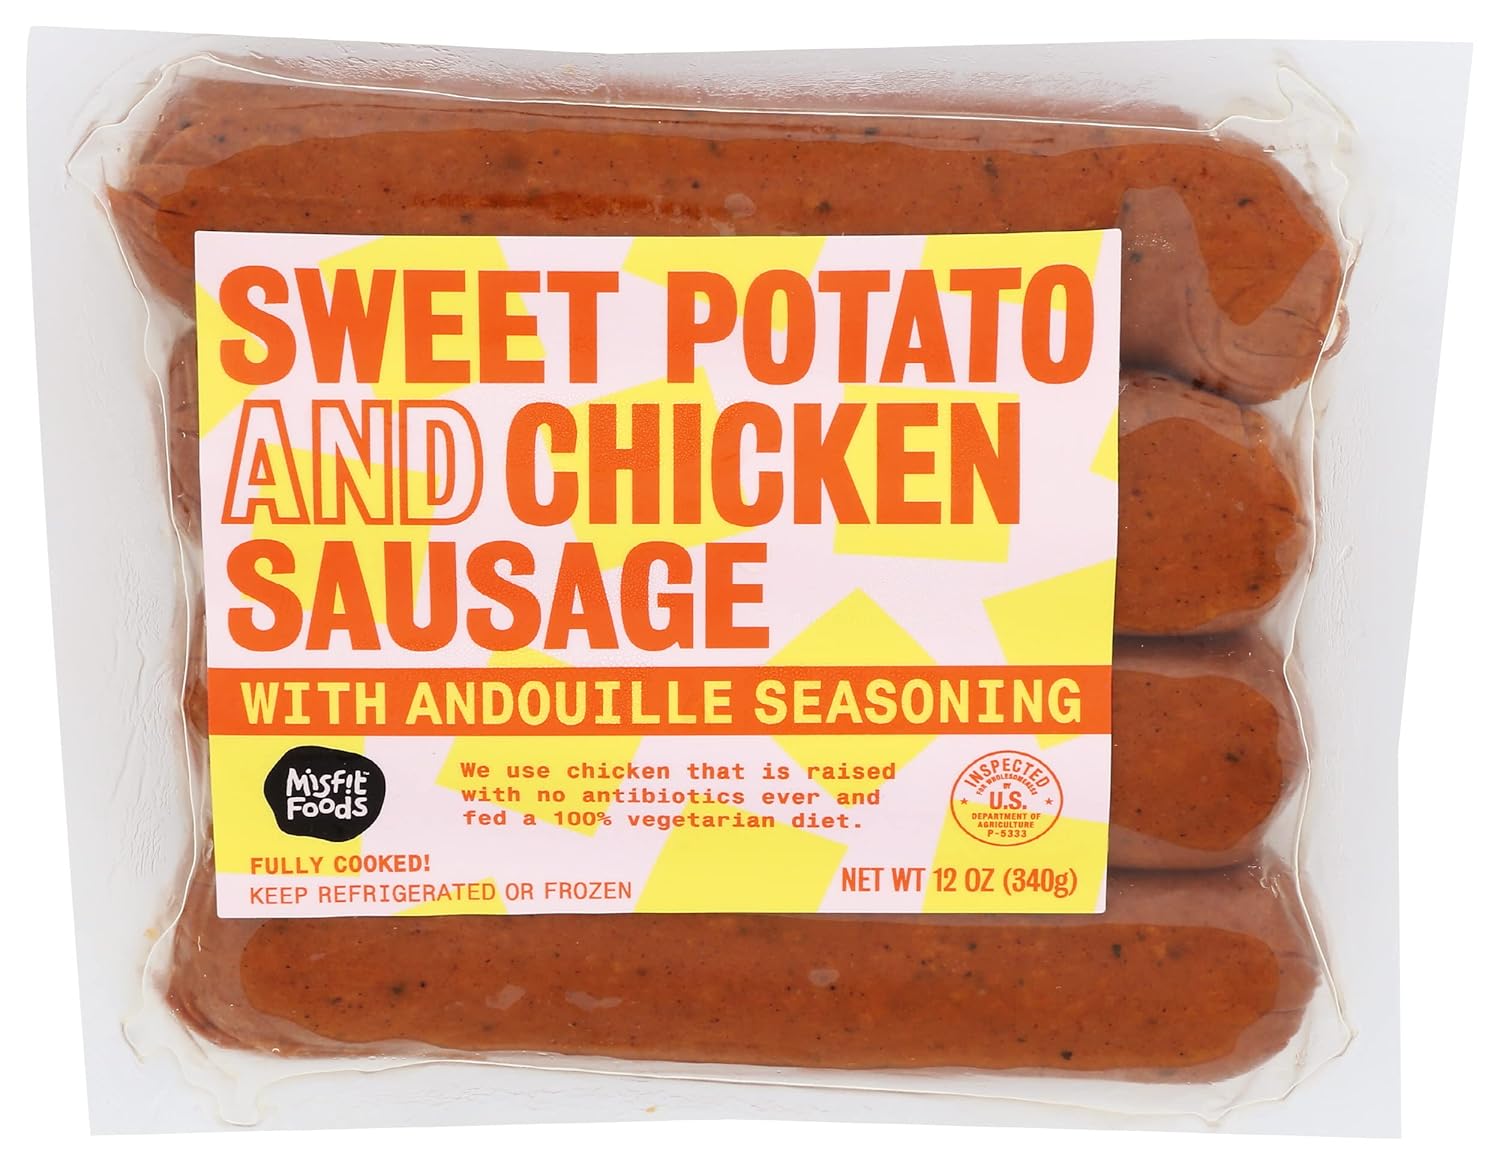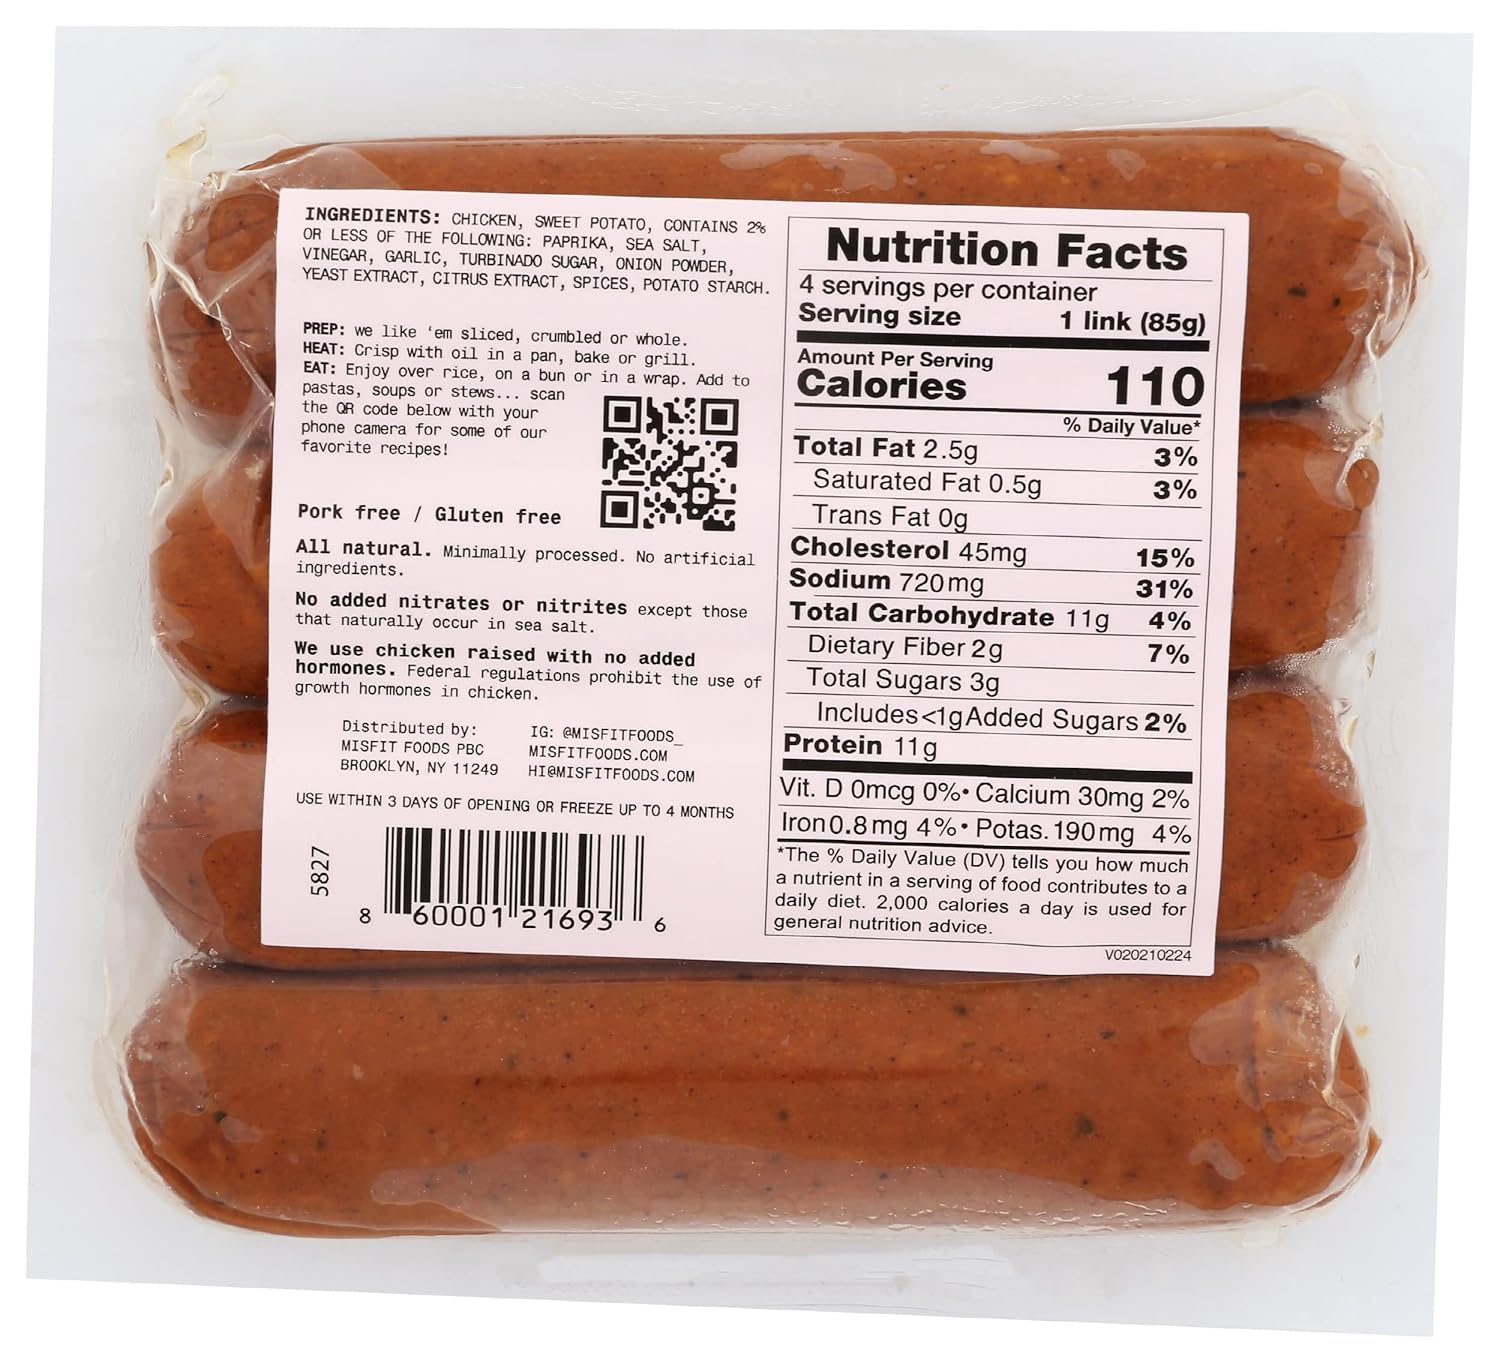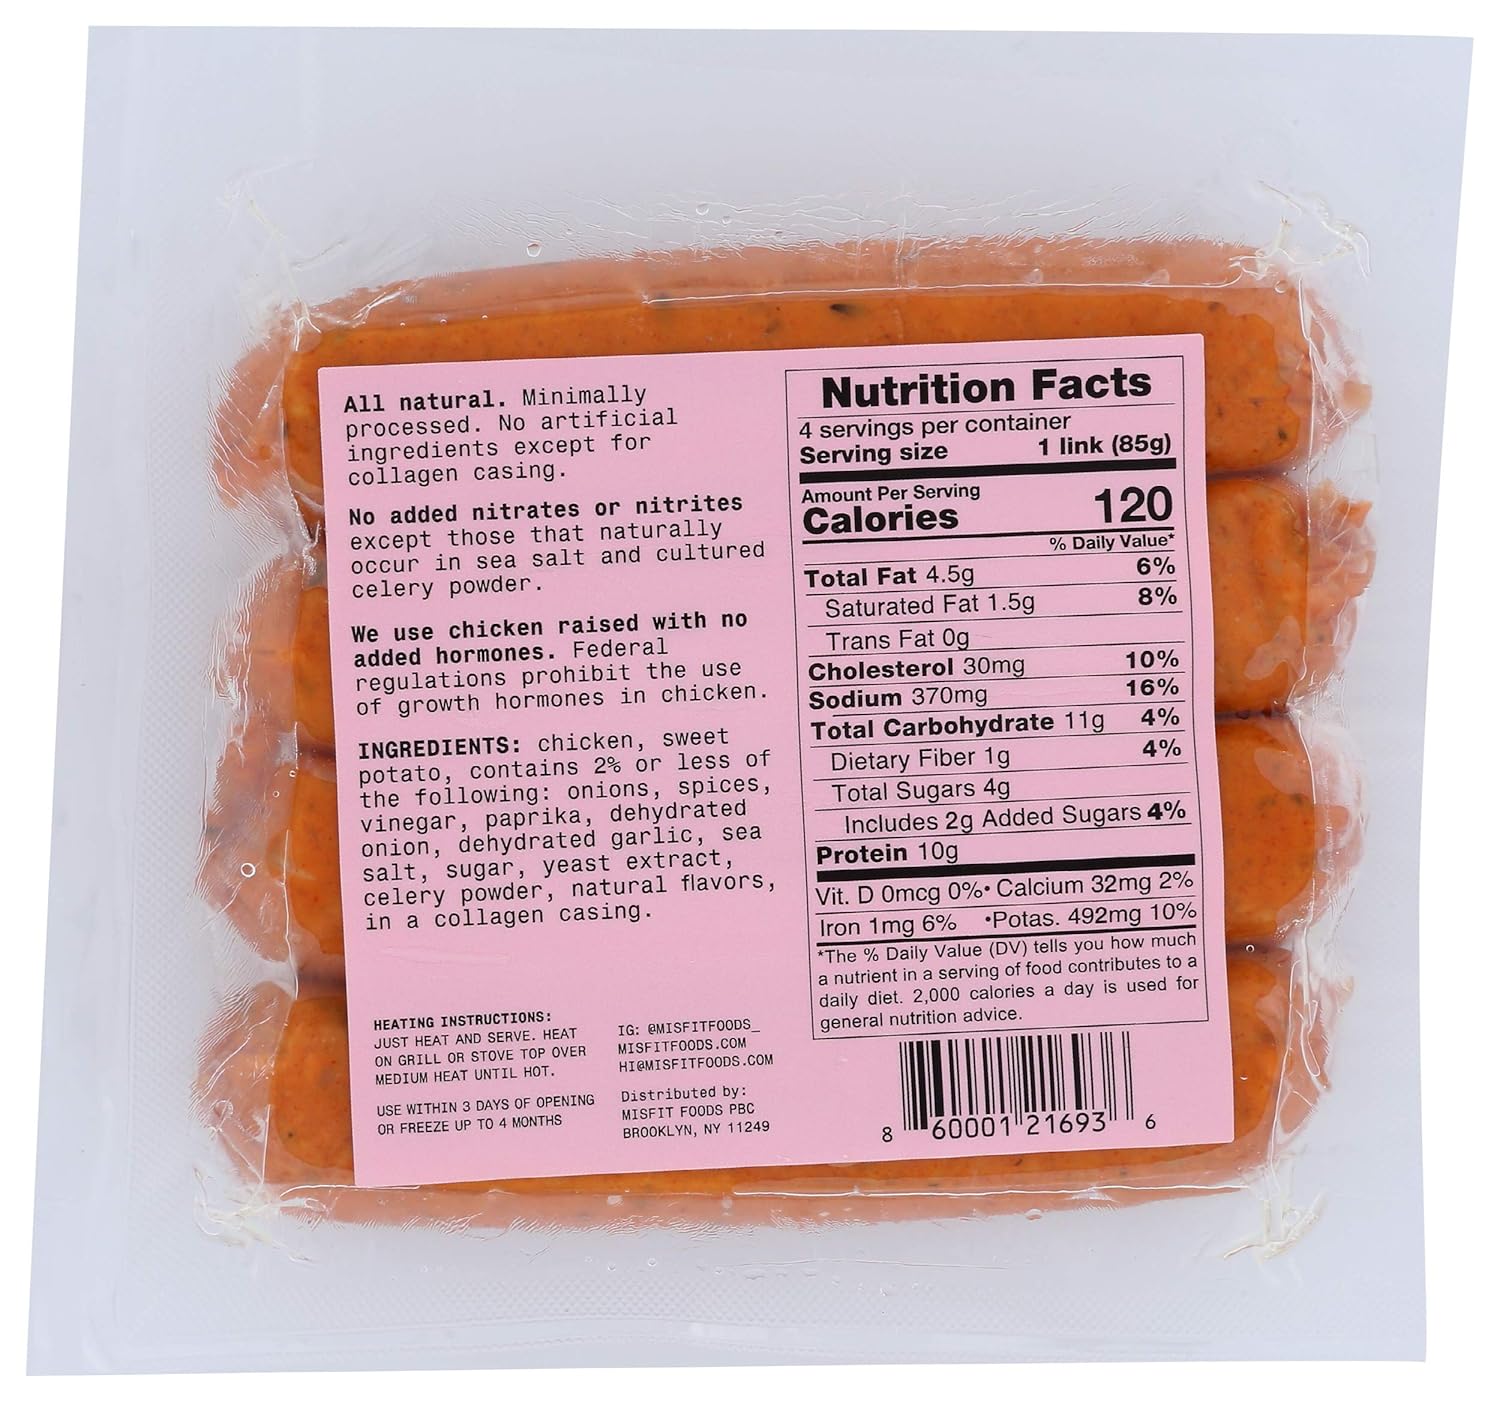
Misfit Foods Sweet Potato Andouille Chicken Sausage, 12 OZ
Category: Grocery
Meat
Features: Meets standards for animal welfare, feed, and more, so you can know about what you're buying (and eating) | No antibiotics or added growth hormones (there are no hormones approved for use in the production of poultry) | No animal by-products in feed | Raised in the USA